Jan Chryzostom Piłsudski

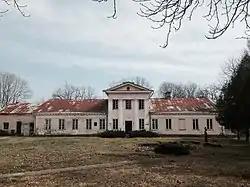
Čiobiškis Manor

Jan Chryzostom Piłsudski owned , Šilalė, Čiobiškis Aukštieji Gelgaudiškiai, Laukuva and other manors.